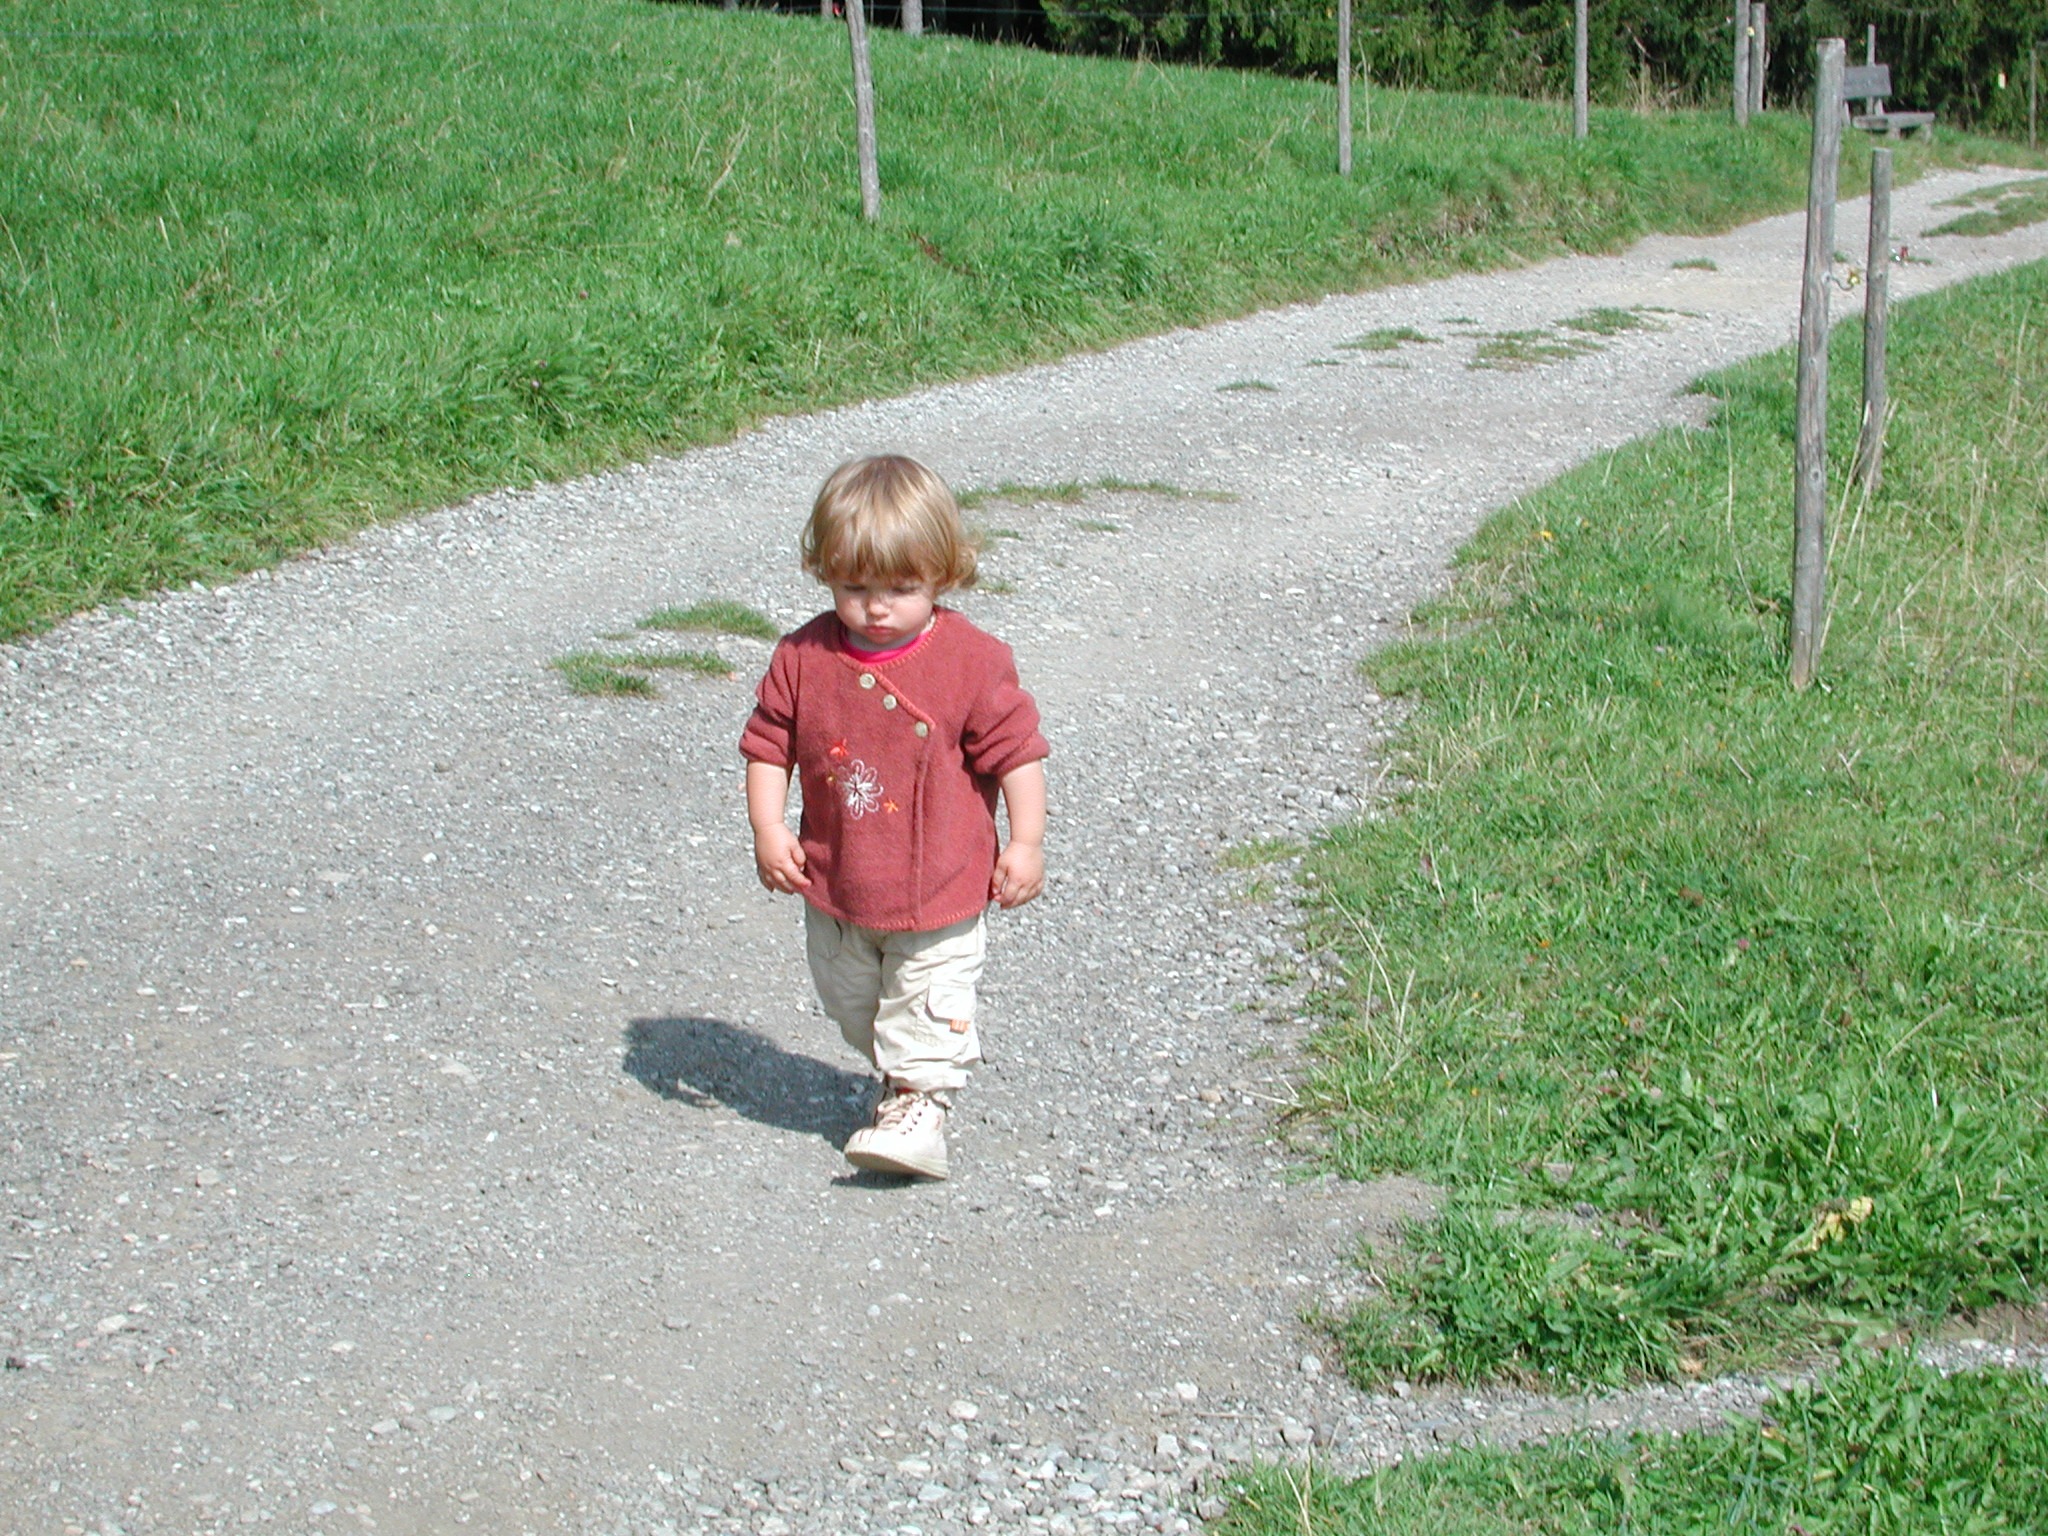
hiking, lawn, play, child, playground, toddler, away, small child, first steps, human positions, human nature